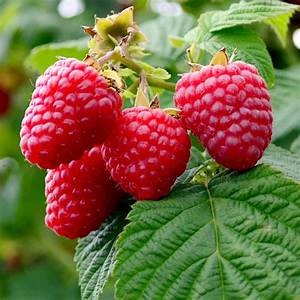
Label: raspberry